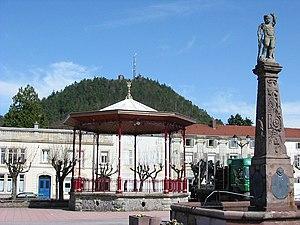
Bruyères (Vosges)
Bruyères est une commune française située dans le département des Vosges en région Grand Est.